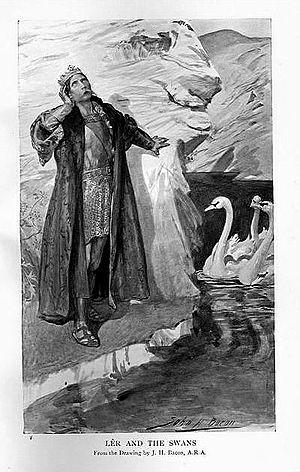
Oidheadh Chloinne Lir est un récit en prose de mythologie celtique irlandaise appartenant au Cycle mythologique. Il raconte l'histoire des quatre jeunes enfants de Lir transformés en cygnes par un sort de leur belle-mère jalouse, et condamnés à épouser cette forme pendant 900 ans. Ils retrouvent ensuite une forme humaine toutefois très âgée, et meurent ensemble de vieillesse.